Lexus LS

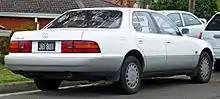
1990–1992 Lexus LS 400 (UCF10R; Australia)

In January 1989, the LS 400 made its debut as a 1990 model at the North American International Auto Show, in Detroit, Michigan. Production began on 15 May 1989, with the first shipments leaving Japanese ports in late June 1989. The first cars were available in August 1989, and U.S. sales officially began on 1 September 1989, followed by limited exports to Australia, Canada, and the United Kingdom starting in 1990. Sales in certain, lesser markets only started in late 1991, nearly three years after the car's introduction, as Lexus chose to focus on the North American and home markets. Production was limited to about 50,000 cars per year in order to maintain desired quality standards; 40,000 of these were earmarked for the United States, 8,000 for Japan, and only about 2,000 examples for the rest of the world.